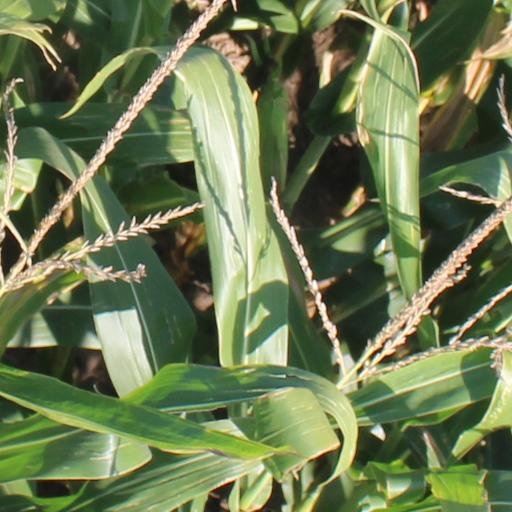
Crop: maize; corn